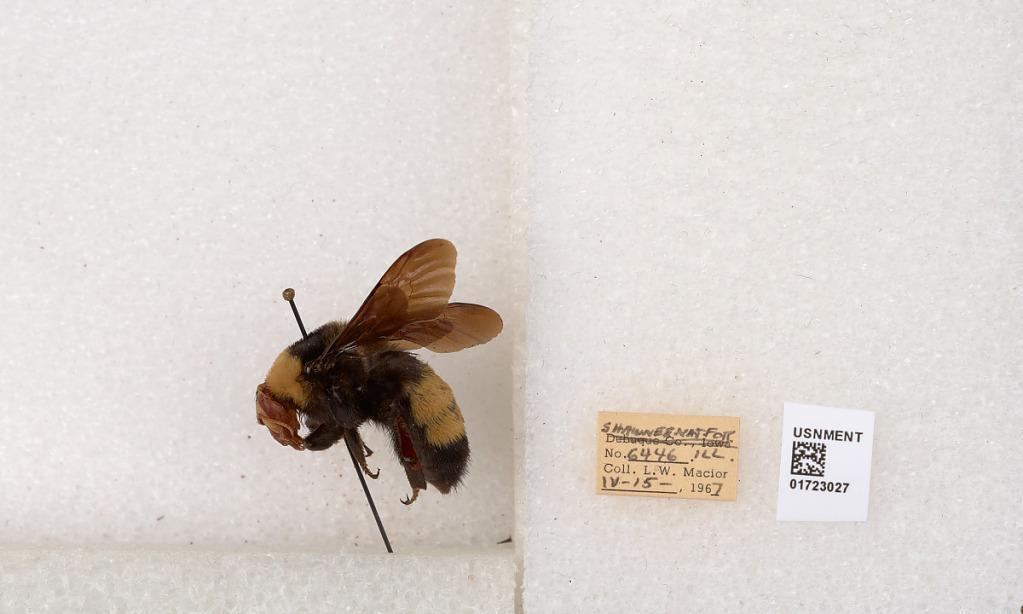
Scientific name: Bombus (Bombus) nevadensis auricormus
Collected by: L. Macior
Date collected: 1967-4-15
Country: United States
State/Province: Illinois
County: Johnson
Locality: Shawnee National Forest
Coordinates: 37.5114, -88.8011